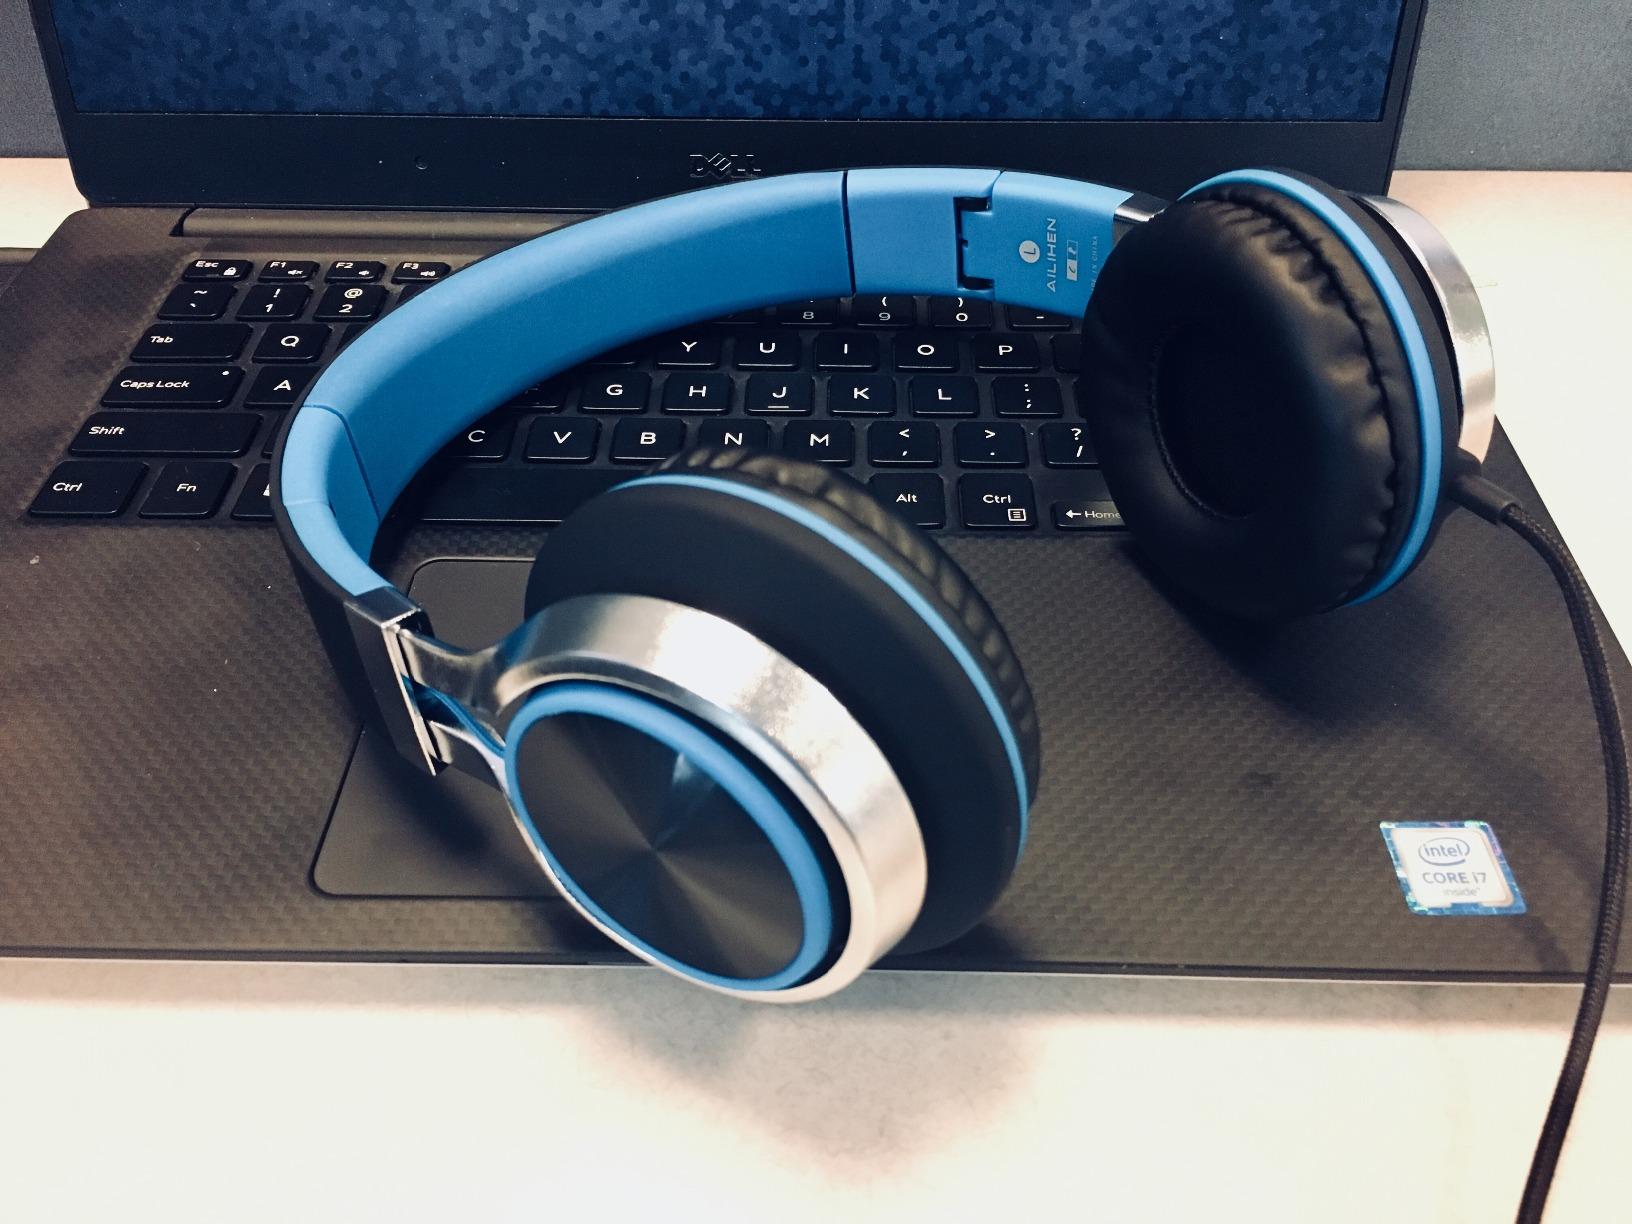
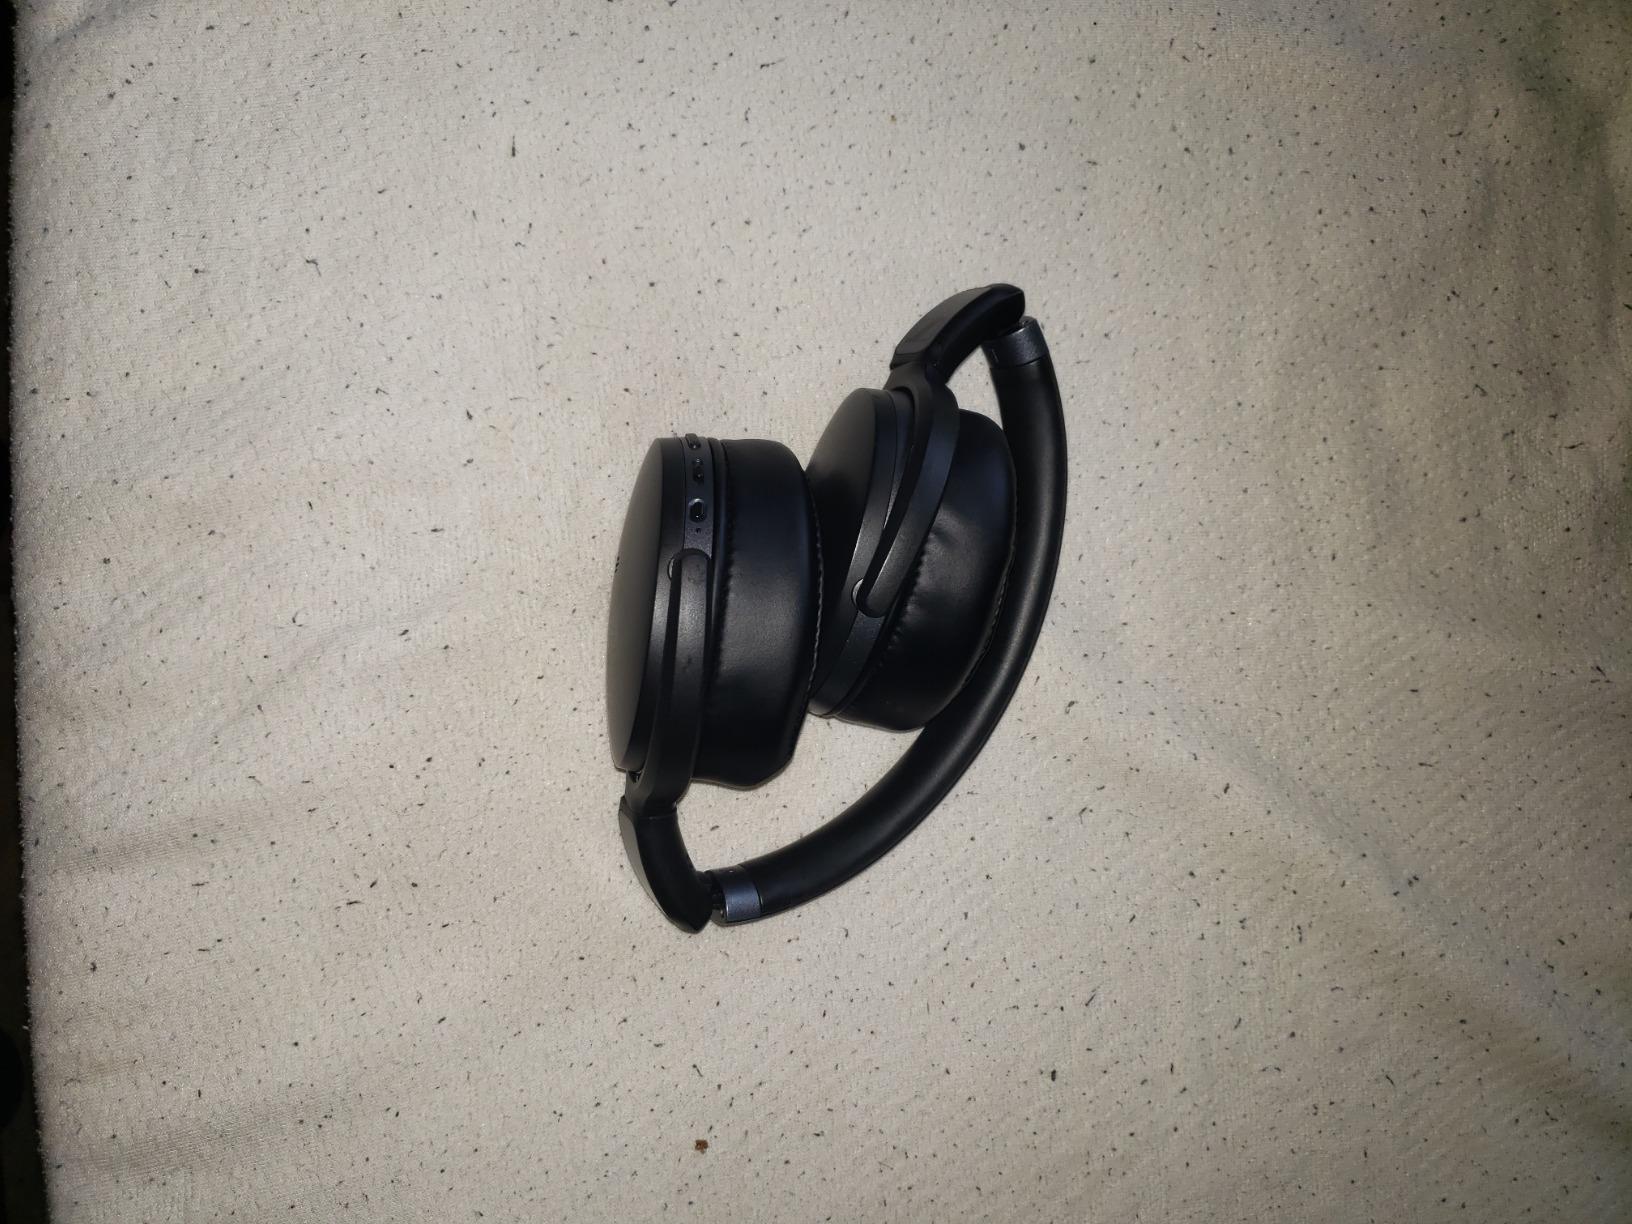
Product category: headphones
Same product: no